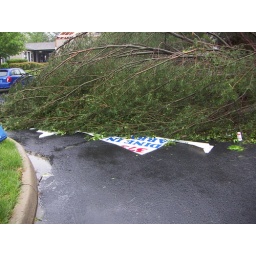
That sign under the tree is from the little shopping center in front of the apartments. The signed is 100 yards away.